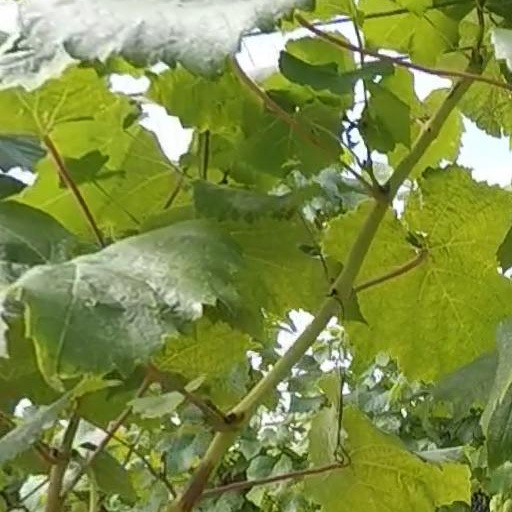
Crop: grape